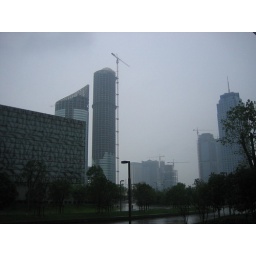
view of the new downtown in the rain. The public library is in the building on the left.